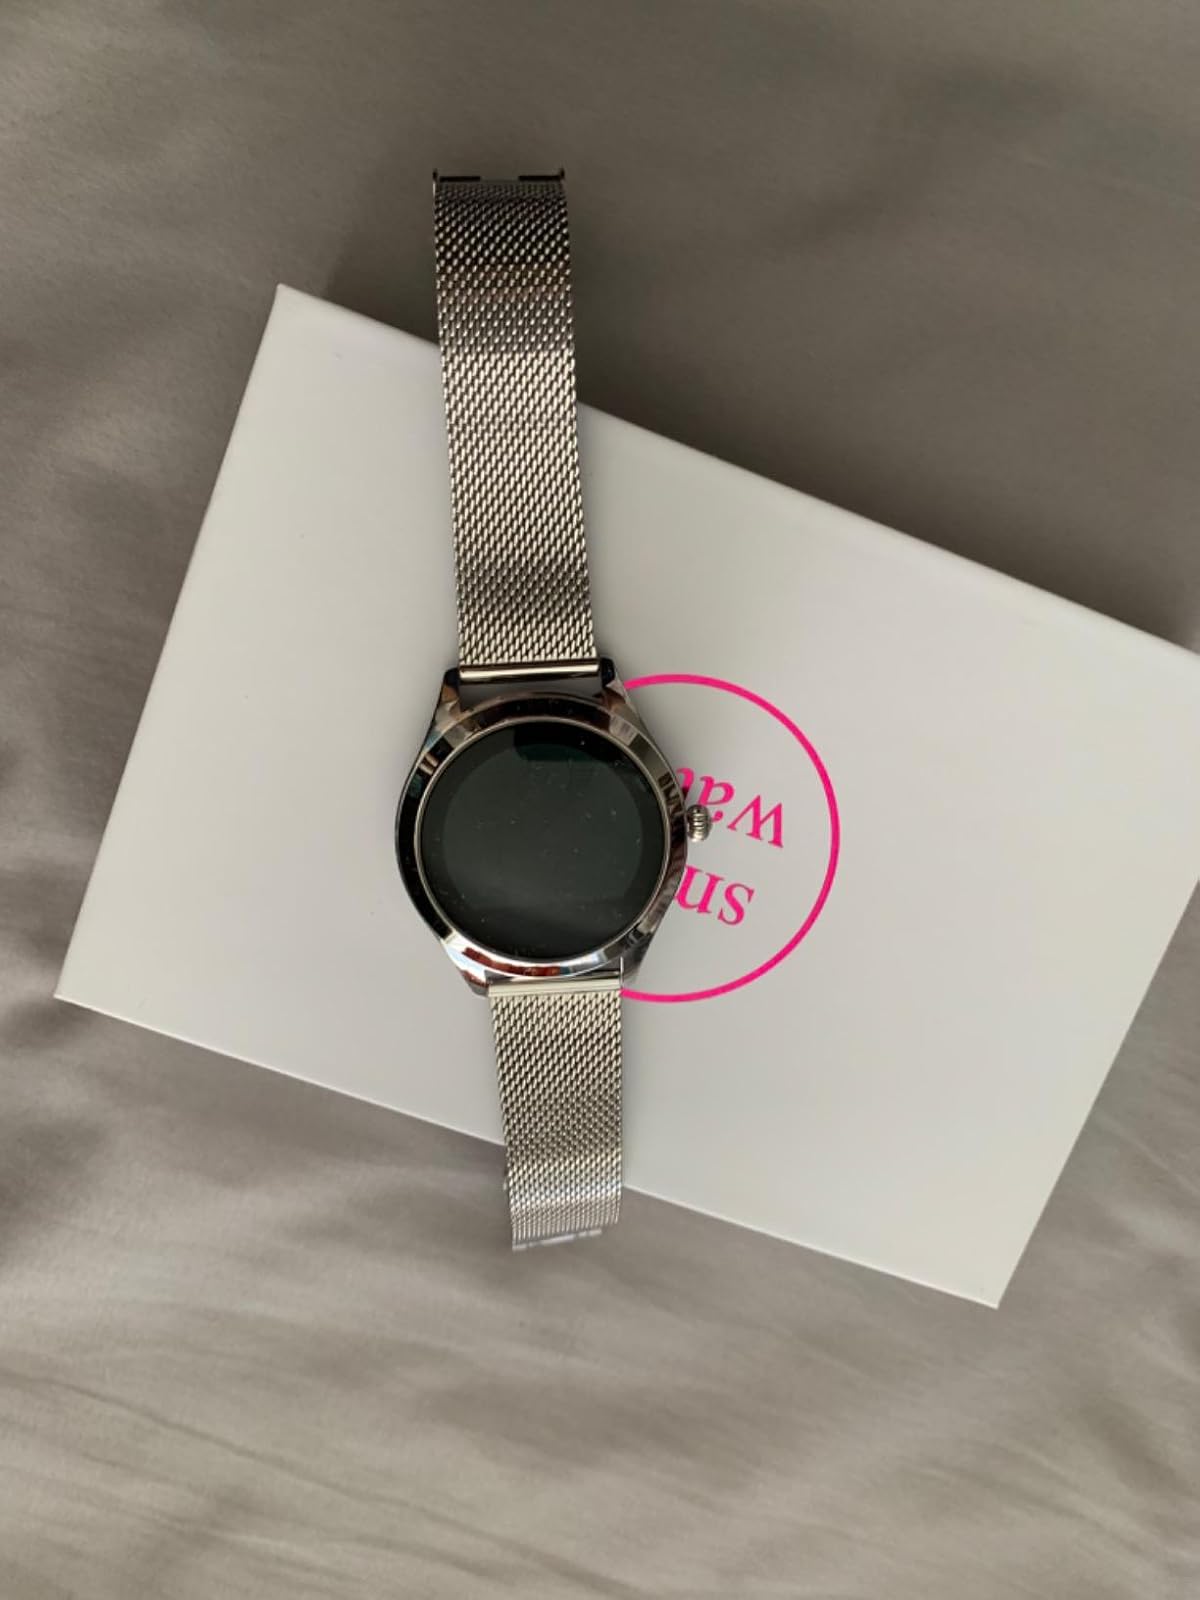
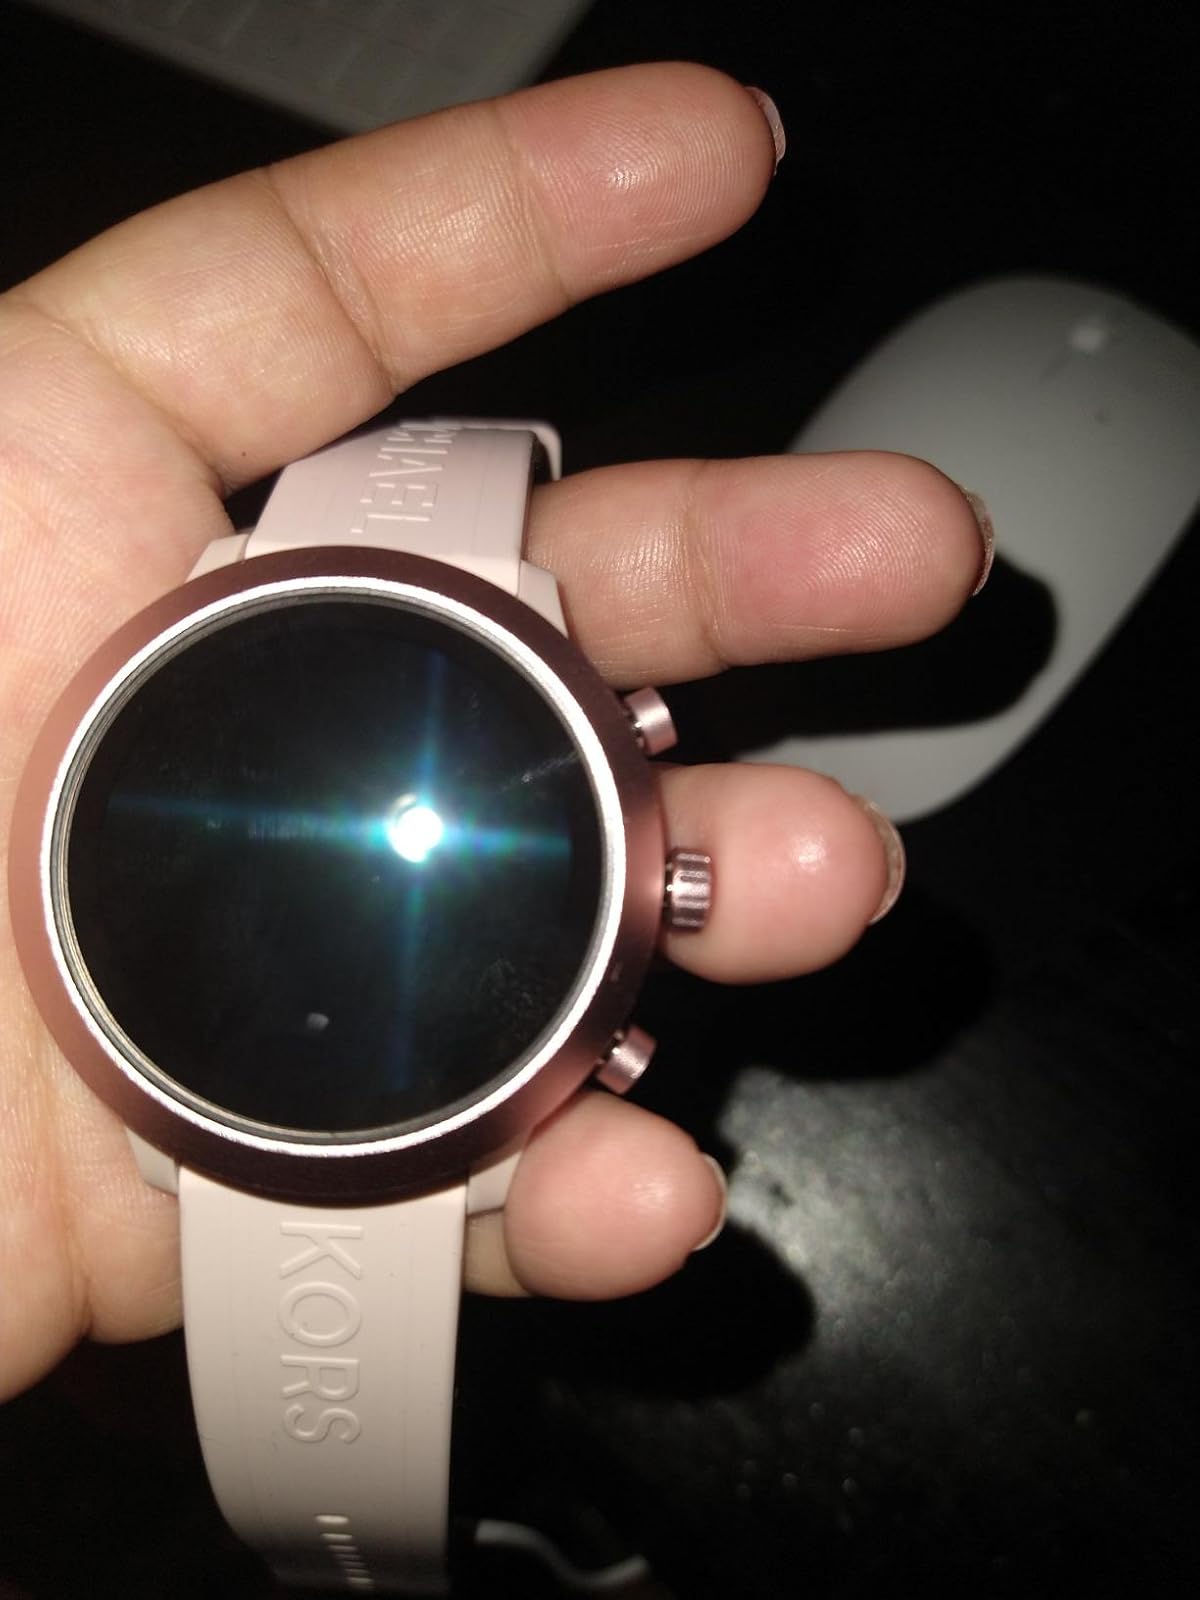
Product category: smartwatch
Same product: no